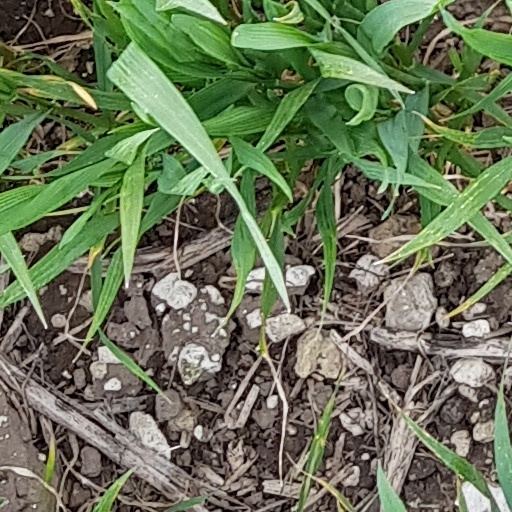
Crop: wheat